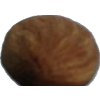
Label: almonds